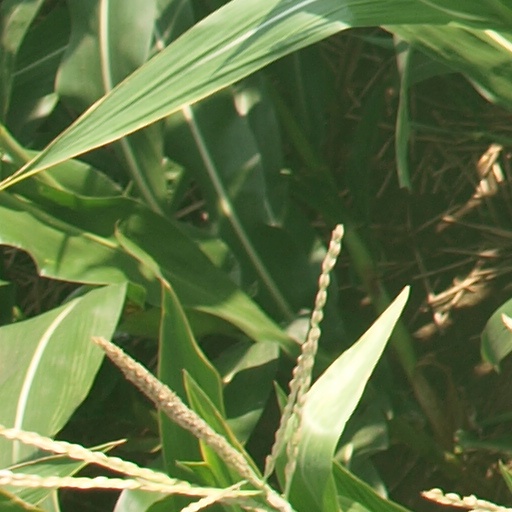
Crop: maize; corn